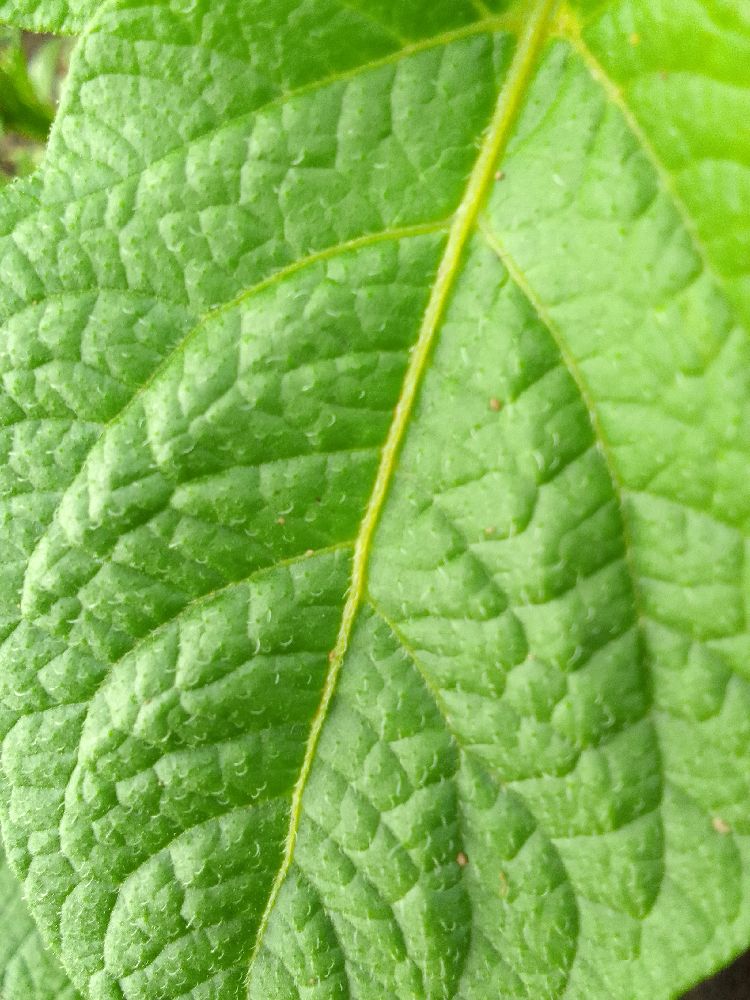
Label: Healthy